Controlled atmosphere

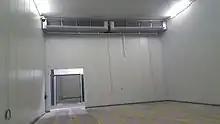
Controlled atmosphere room

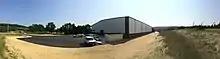
Controlled atmosphere building

A controlled atmosphere is an agricultural storage method in which the concentrations of oxygen, carbon dioxide and nitrogen, as well as the temperature and humidity of a storage room are regulated. Both dry commodities and fresh fruit and vegetables can be stored in controlled atmospheres.